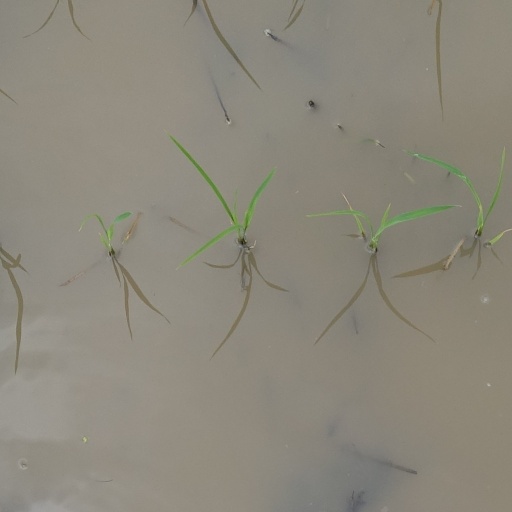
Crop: rice